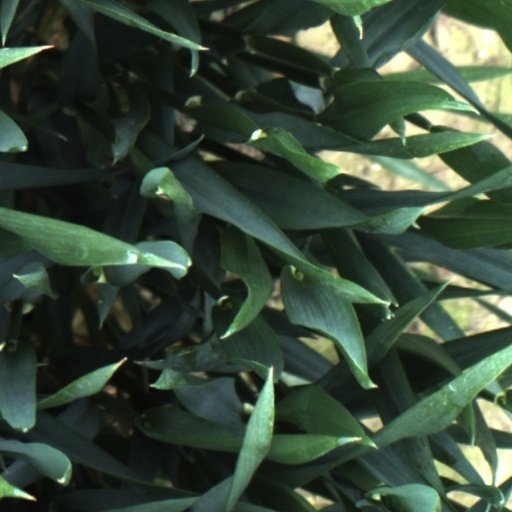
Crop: wheat